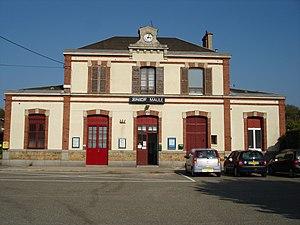
Gare de Maule (78)
La gare de Maule est une gare ferroviaire française de la ligne de Plaisir - Grignon à Épône - Mézières, située sur le territoire de la commune de Maule, dans le département des Yvelines, en région Île-de-France.
Maule est une commune française située dans le département des Yvelines et dans la région Île-de-France.